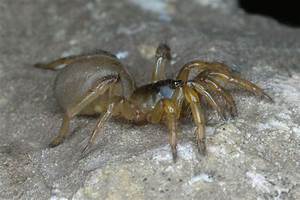
Label: ragno